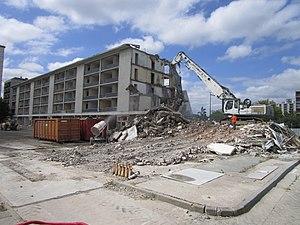
Destruction de la barre 17, place Saint-Paul dans le quartier du Sanitas, à Tours.
Le Sanitas ou Sanitas-Rotonde est un quartier français du centre de Tours, situé entre le centre-ville et les rives du Cher, à proximité de la gare. Il a été construit après la Seconde Guerre mondiale pour partie sur un terrain autrefois dévolu à des ateliers et entrepôts de chemin de fer de la SNCF. Dans le contexte des Trente Glorieuses, son développement est encouragé par l’État pour faire face à une demande inédite de logements. Essentiellement constitué de grands ensembles sociaux, les étapes d'urbanisation du quartier s'étalent entre la fin des années 1950 et 1970. Son nom vient du latin « santé » et lui a été attribué car la zone abritait autrefois des établissements de soins.